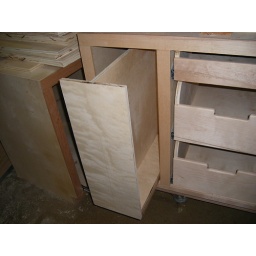
Spice rack sitting in cabinet